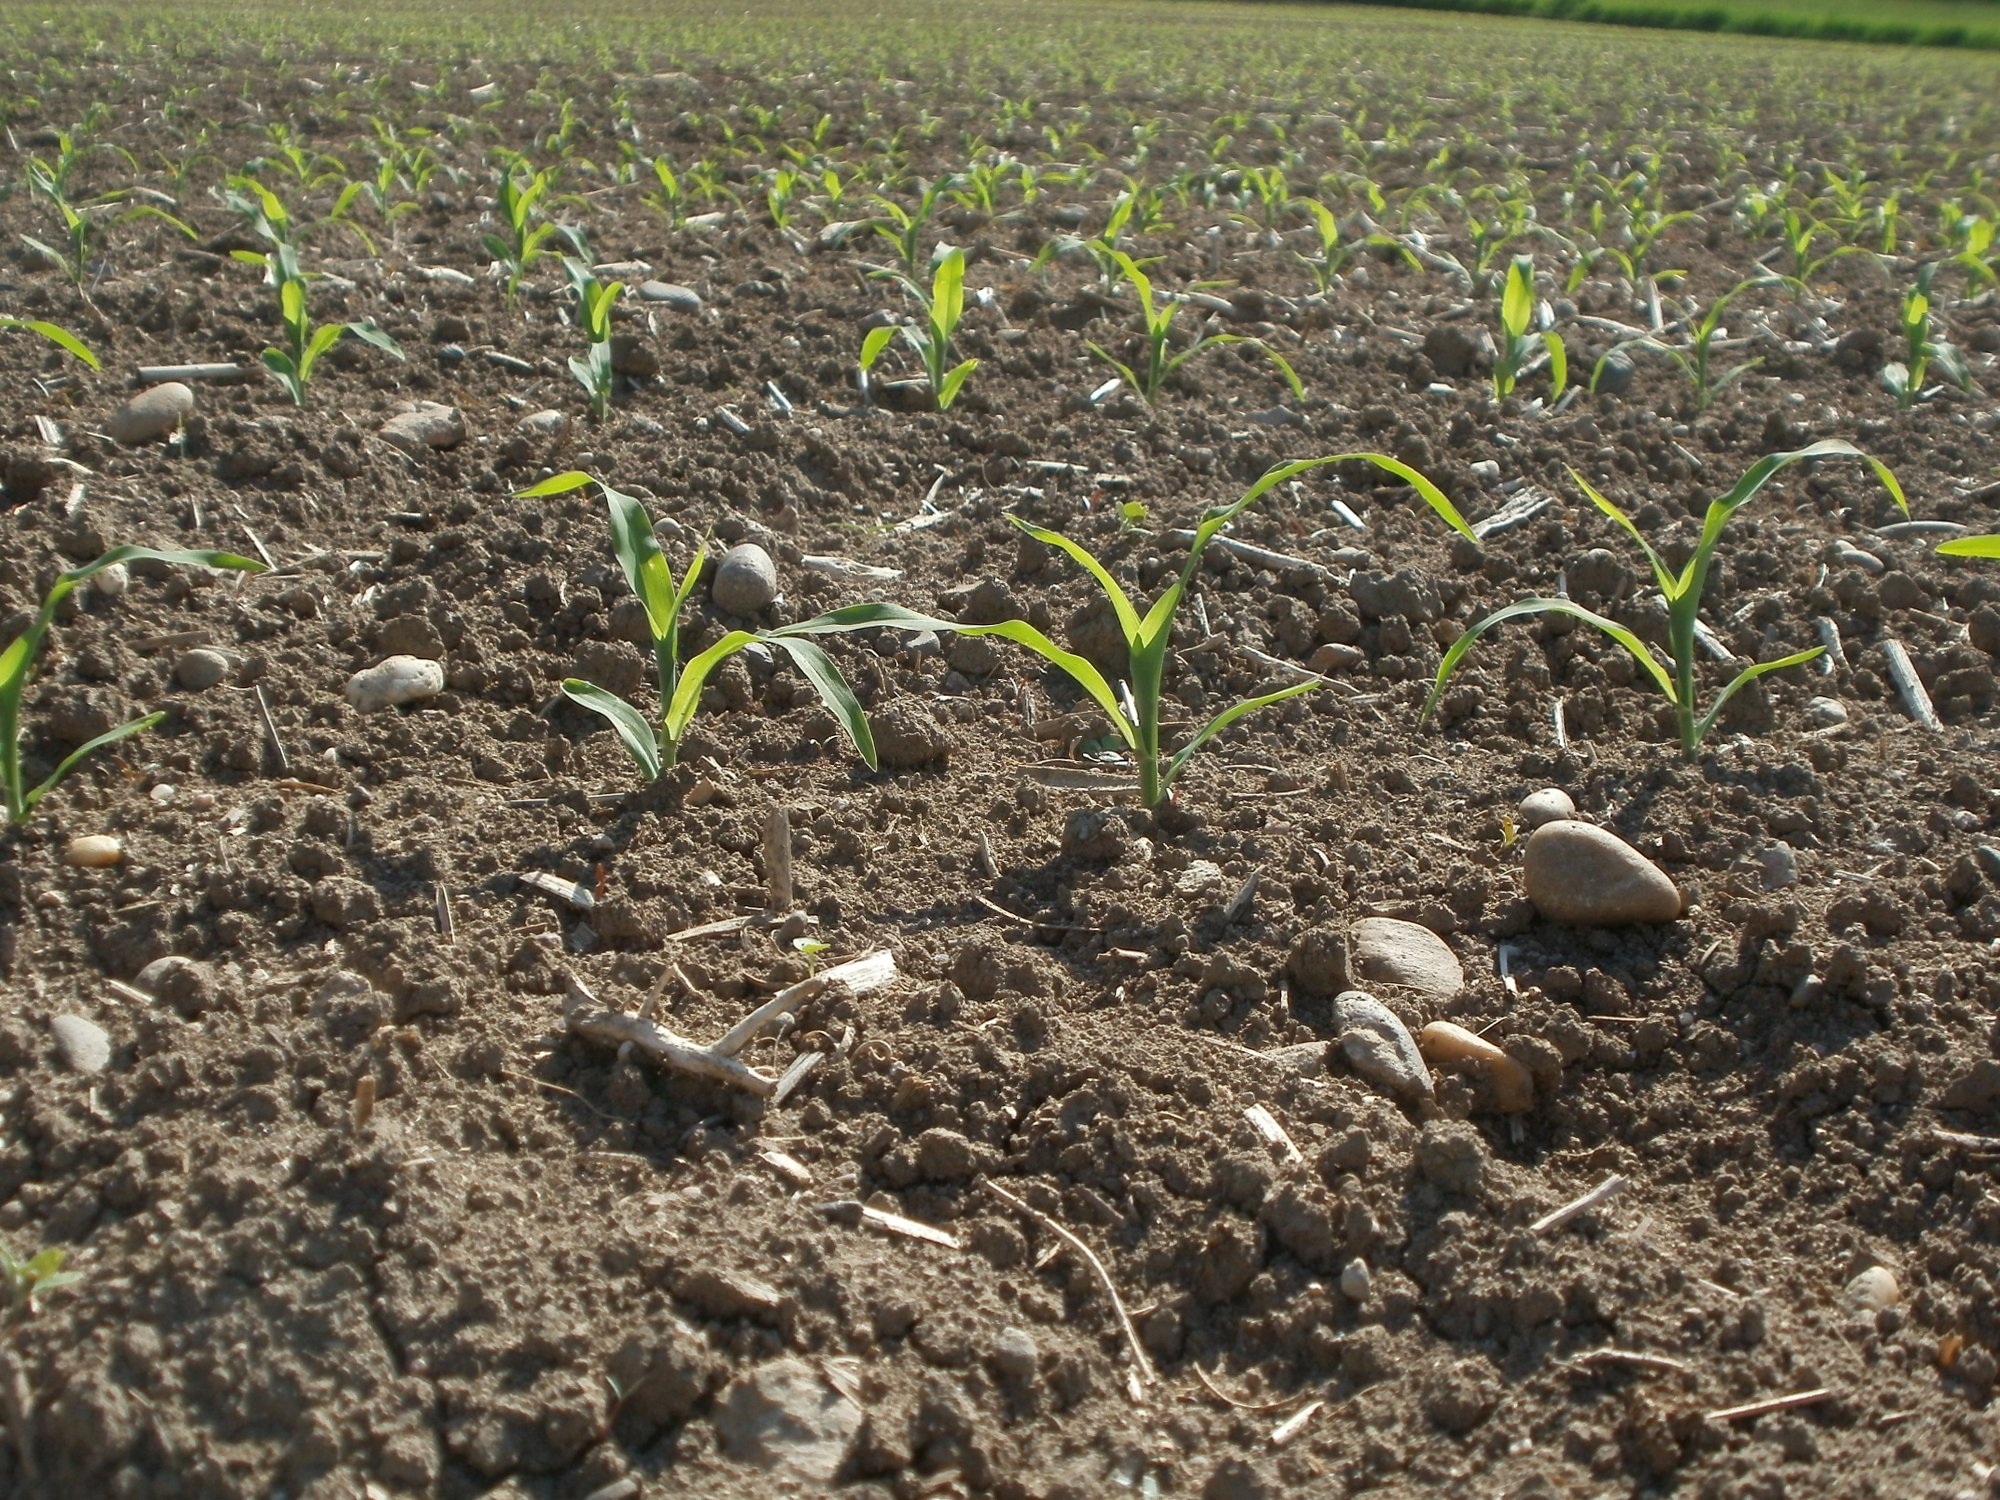
growth, field, rural, food, produce, vegetable, crop, corn, soil, agriculture, plants, cultivation, plantation, maize